Spanish invasion of Portugal (1762)

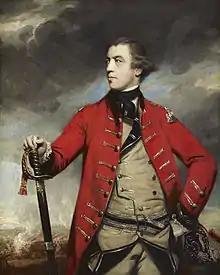
"Portrait of John Burgoyne" by Joshua Reynolds. 1766 Depiction of Brigadier-General John Burgoyne. Leading an allied force of 3,000 cavalry, two-thirds of whom were Portuguese, he was decisive in the defeat of the Franco-Spanish troops in Europe, during the Seven Years' War: "French and Spanish armies overran Portugal... The British and Portuguese under Count de la Lippe Buckeburgh and Burgoyne defeated them and drove them into Spain."

According to Dumouriez, the garrison had fired only 5 or 6 artillery shots – disobeying Palhares's prohibition of firing on the enemy – and had suffered only two dead. Having capitulated on condition of not serving against Spain for six months, they were allowed to go free, carry their guns and luggage, and join the Portuguese garrison of Viseu: The Bourbon allies were so amazed with such a hasty proposal for surrender (Palhares would die in a Portuguese prison), that they conceded all demanded.